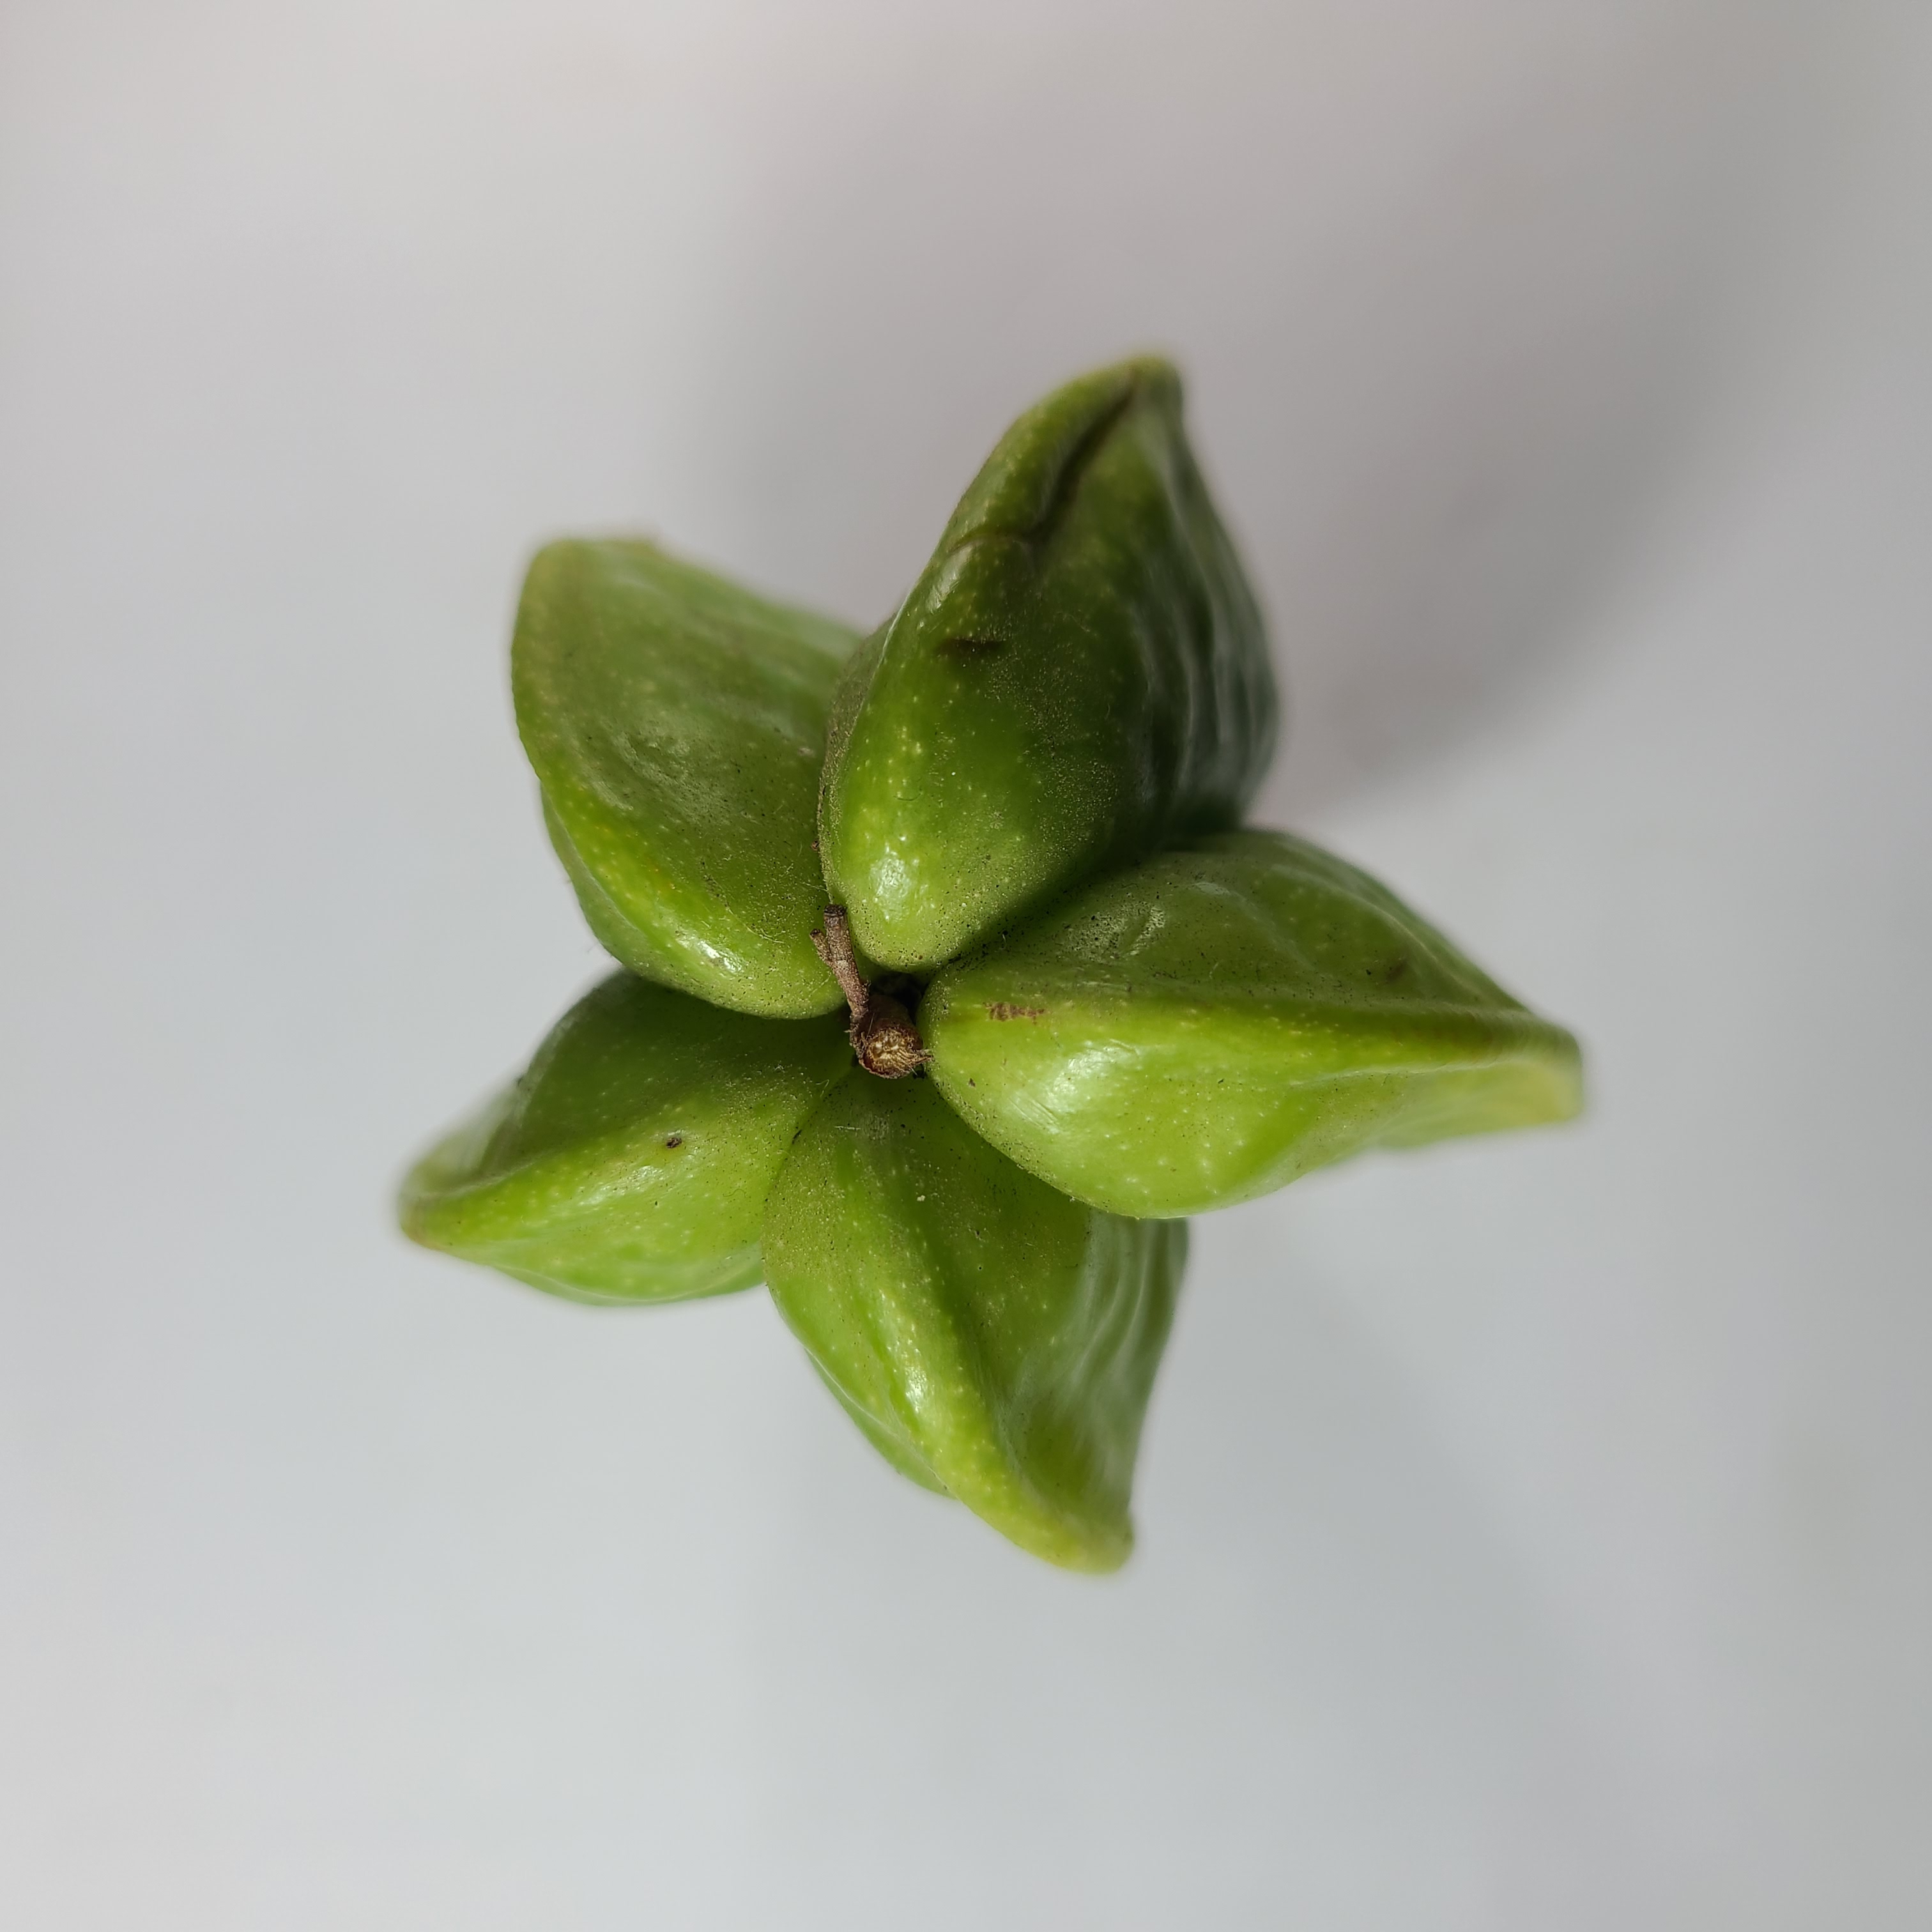
Label: Healthy Fruits